Obi Ezeh

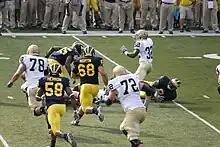
Ezeh lines up Theo Riddick during 2009 Michigan-Notre Dame rivalry game.

Ezeh entered the 2009 NCAA Division I FBS football season opener with the third most career starts (23) on the 2009 Michigan Wolverines football team behind punter Zoltan Mesko (38) and offensive lineman Stephen Schilling (26). As a redshirt junior during the 2009 season for the Wolverines, Ezeh posted fourteen tackles against Michigan State bringing his three-game career total to 37 tackles against the Spartans. Ezeh had grown up in a neighborhood with many Michigan State fans who flew their Michigan State flags, and he once attended Michigan Football camp wearing a Michigan State shirt. He was included on both the 2009 midseason and the 2009 preseason watchlist for the Butkus Award. The midseason list includes sixteen linebackers. Although he was added to the midseason Butkus watchlist in mid October, on October 31 he was removed from the starting lineup after starting 29 straight games.